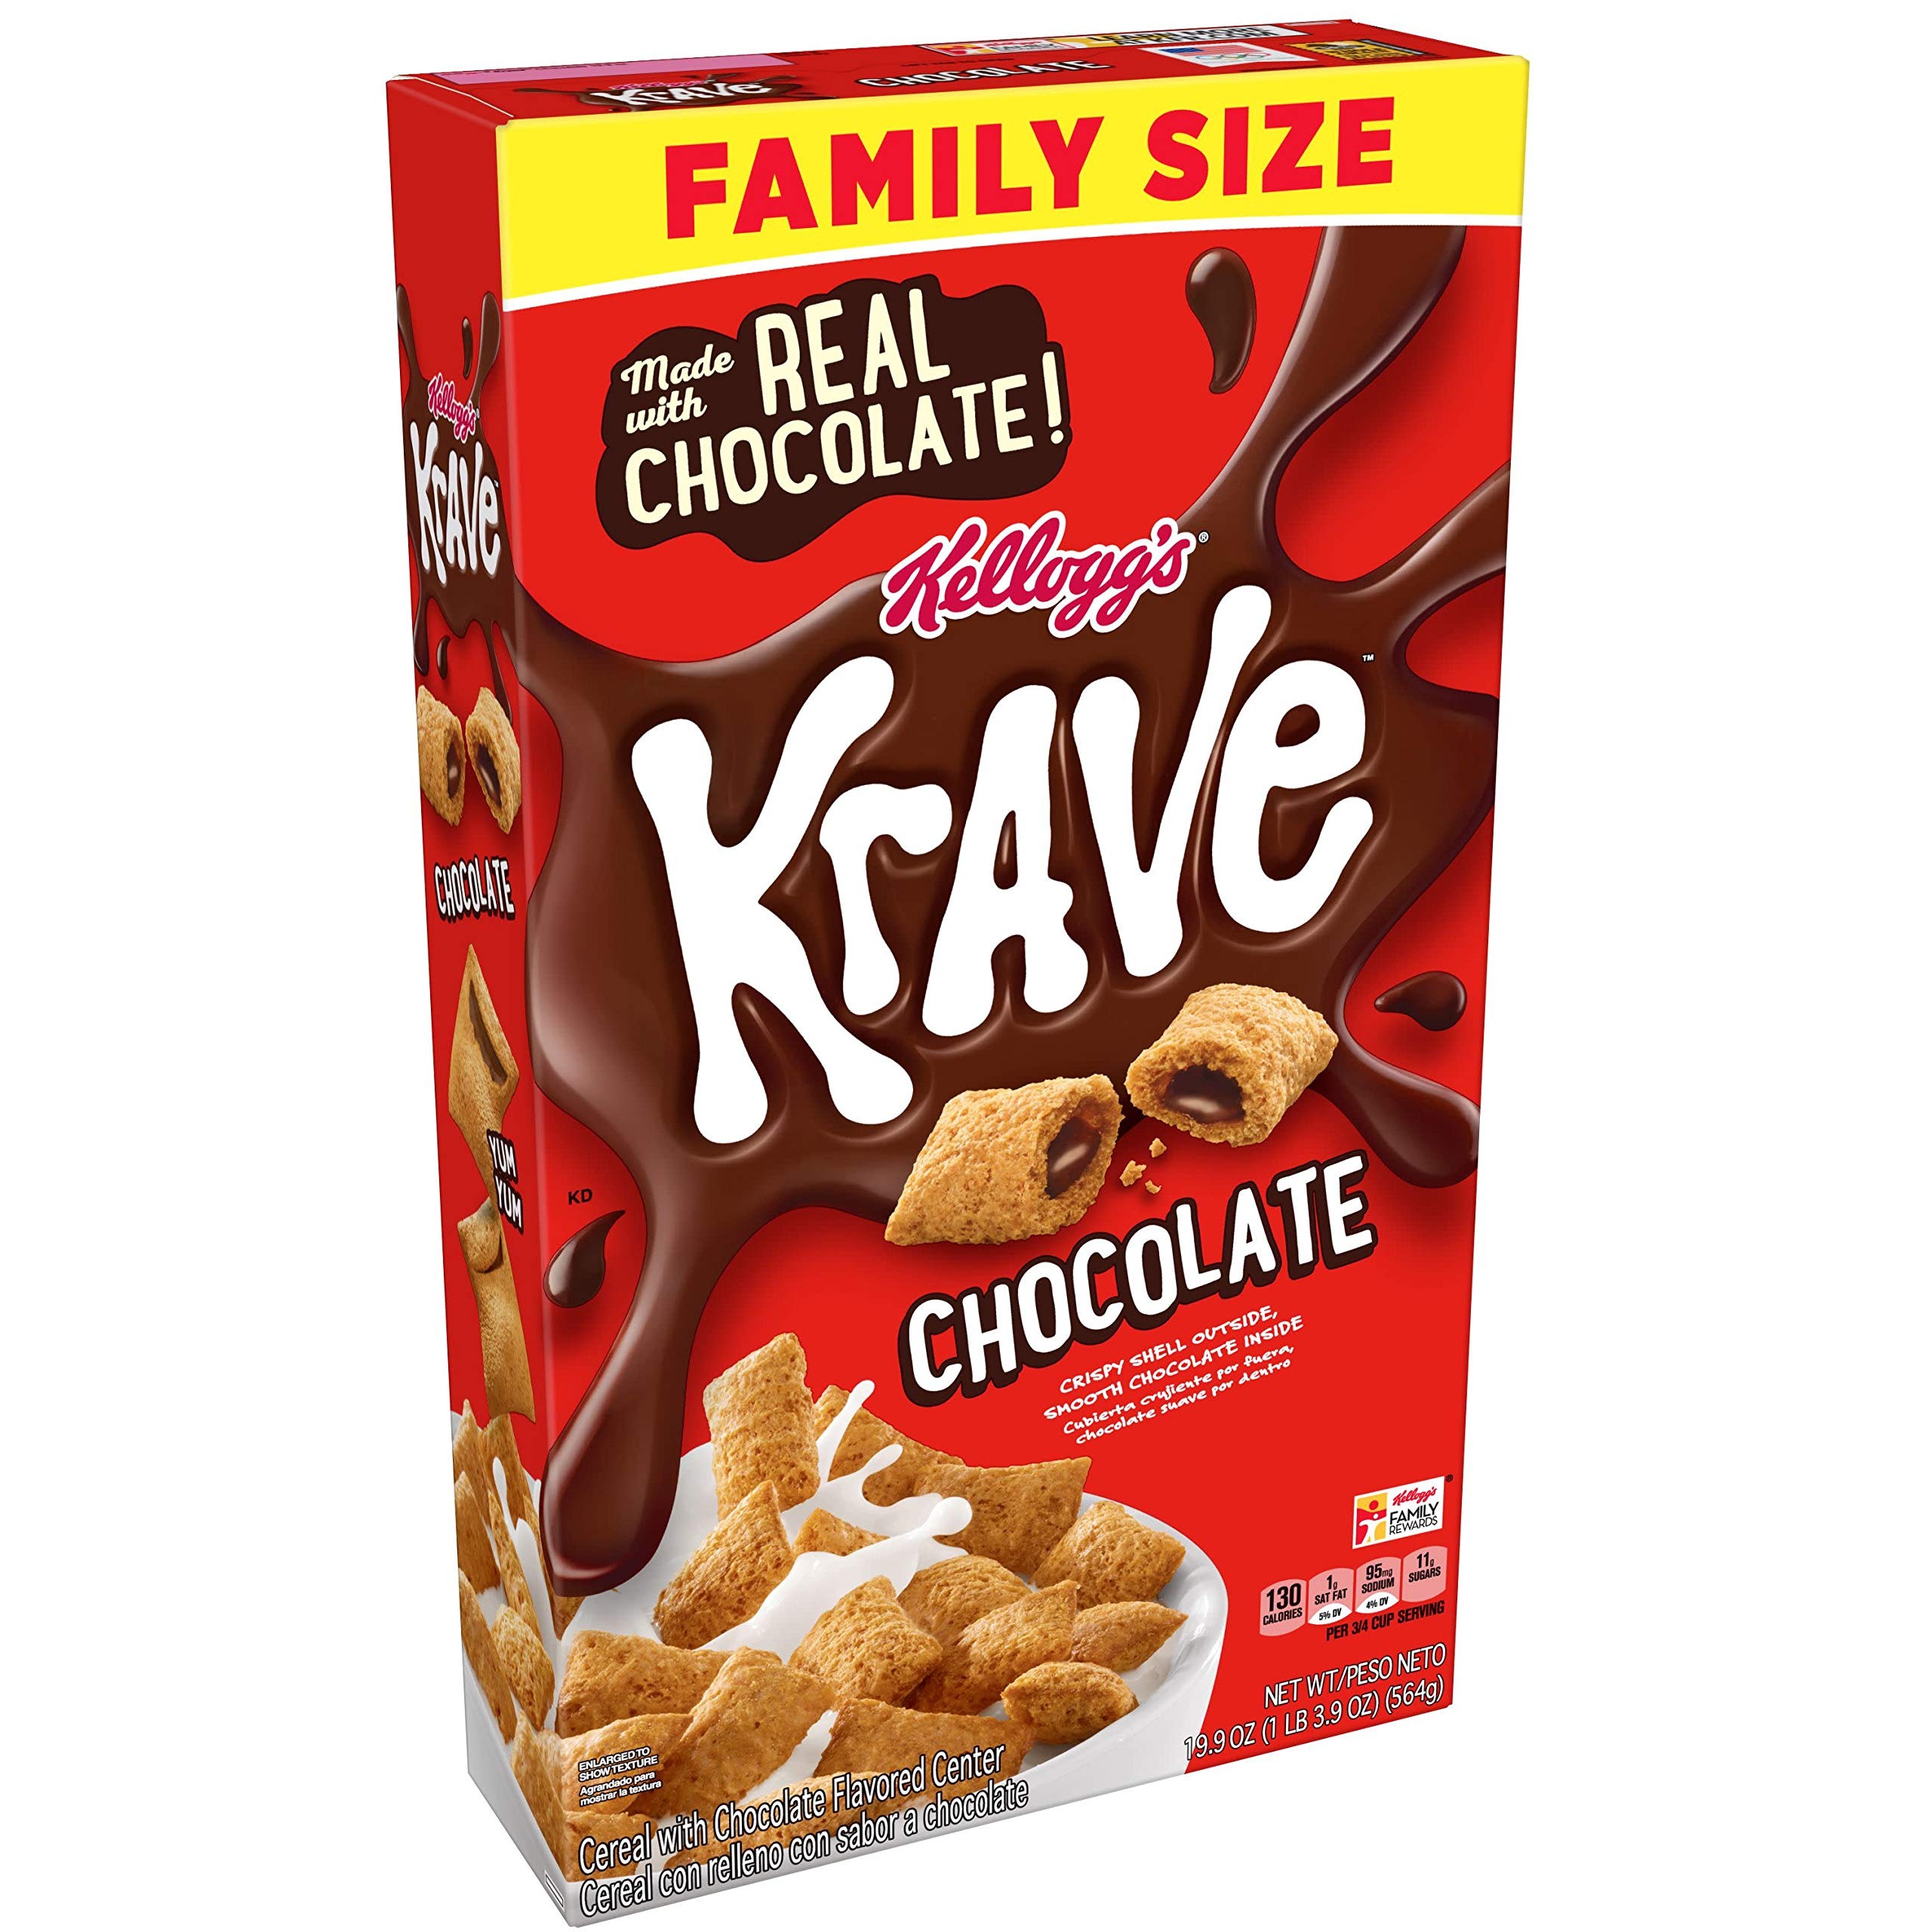
Item Name: Kellogg’s Krave Breakfast Cereal, Chocolate, Good Source of Fiber, Family Size, 19.9 oz Box
Bullet Point 1: Includes 1, 19.9-ounce box of ready-to-eat Krave Chocolate Cereal; Packaged for freshness and great taste
Bullet Point 2: Release your inner chocovore with crispy multigrain cereal pockets filled with a center of smooth chocolate; A fun part of any balanced breakfast
Bullet Point 3: Good source of fiber (Contains 3.5g total fat per serving); 9 grams of whole grain per serving; Filling made with real chocolate; Ingredients contain milk, soy, and wheat ingredients
Bullet Point 4: A classic, family-favorite cereal that's perfect for both kids and adults; Makes a delicious cold breakfast at home or school, midday bite at work, and after-dinner treat
Bullet Point 5: A travel-ready food; Great for backpacks and lunchboxes; Stow some in your tote bag, car, and desk for anytime snacking
Value: 19.9
Unit: Ounce

Price: 5.29